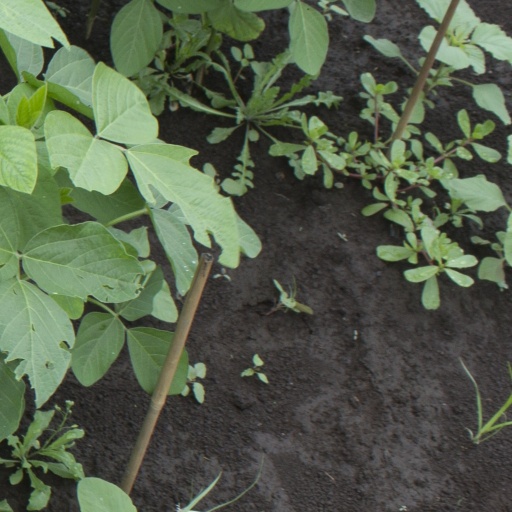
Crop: soybean